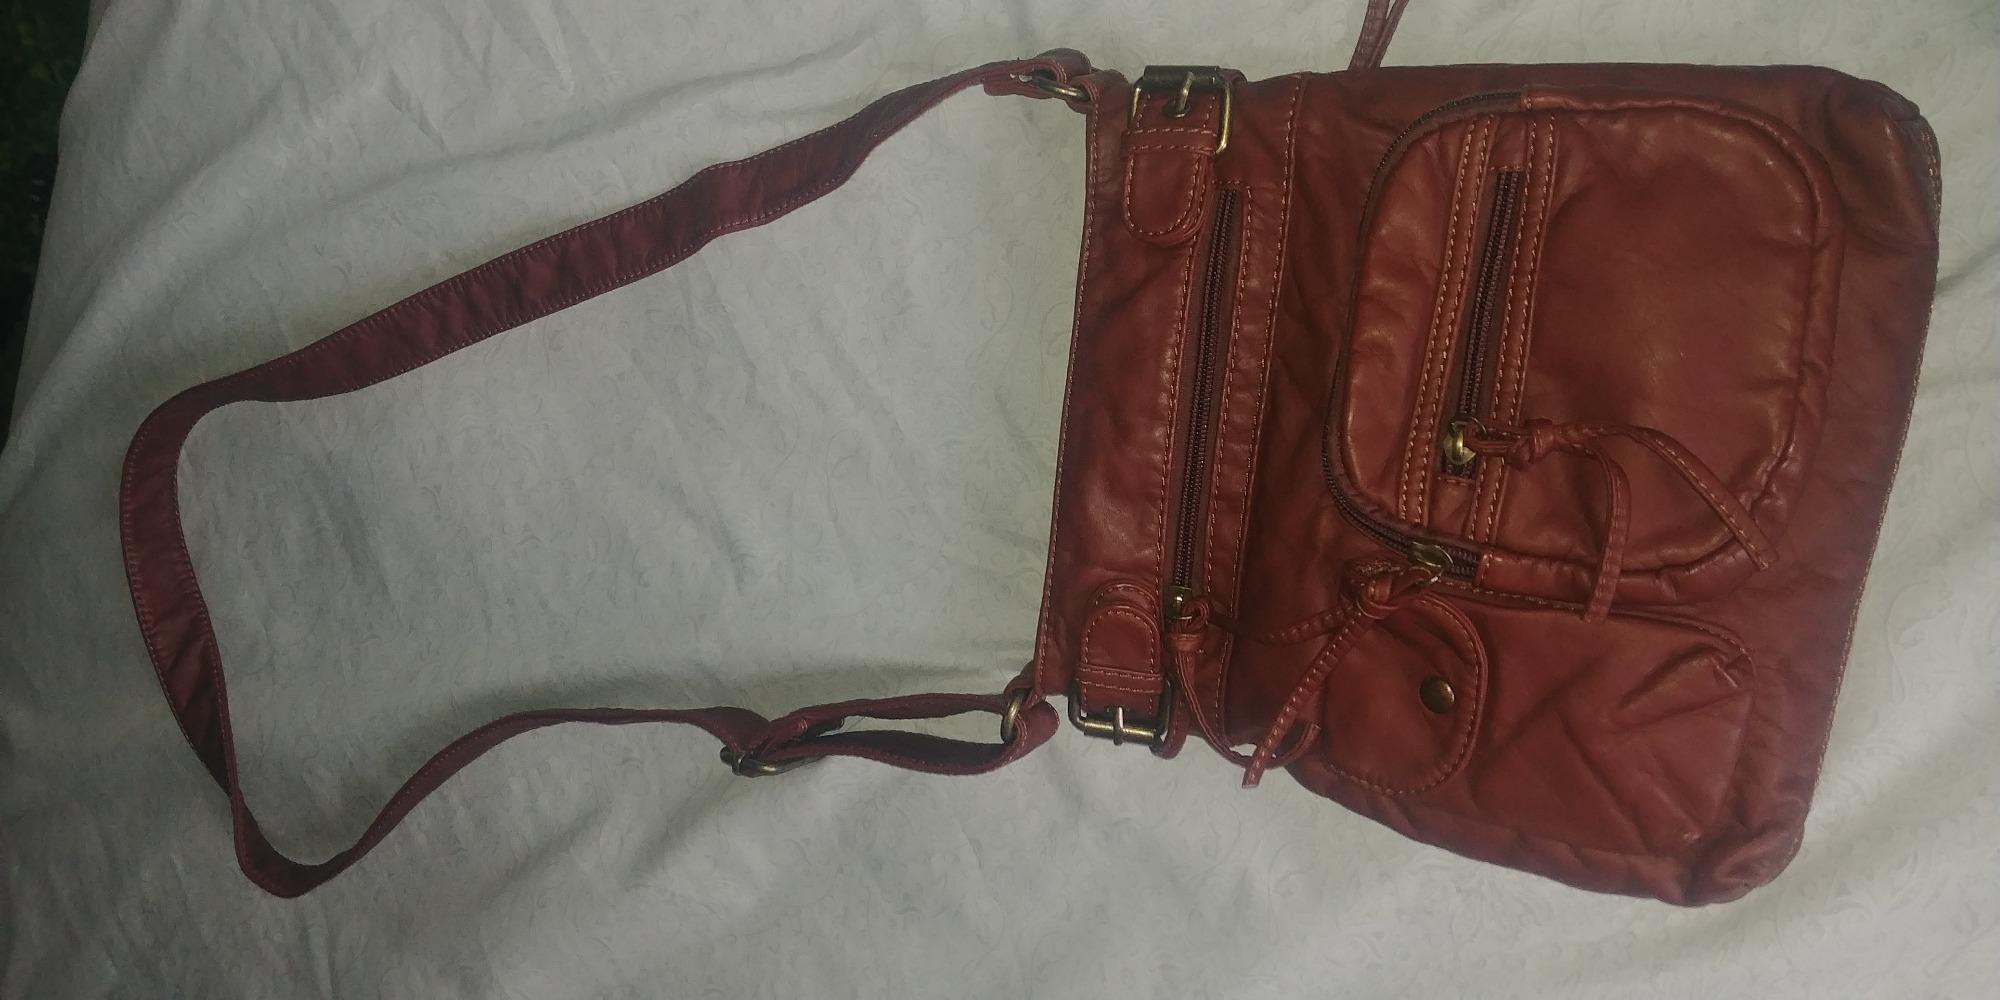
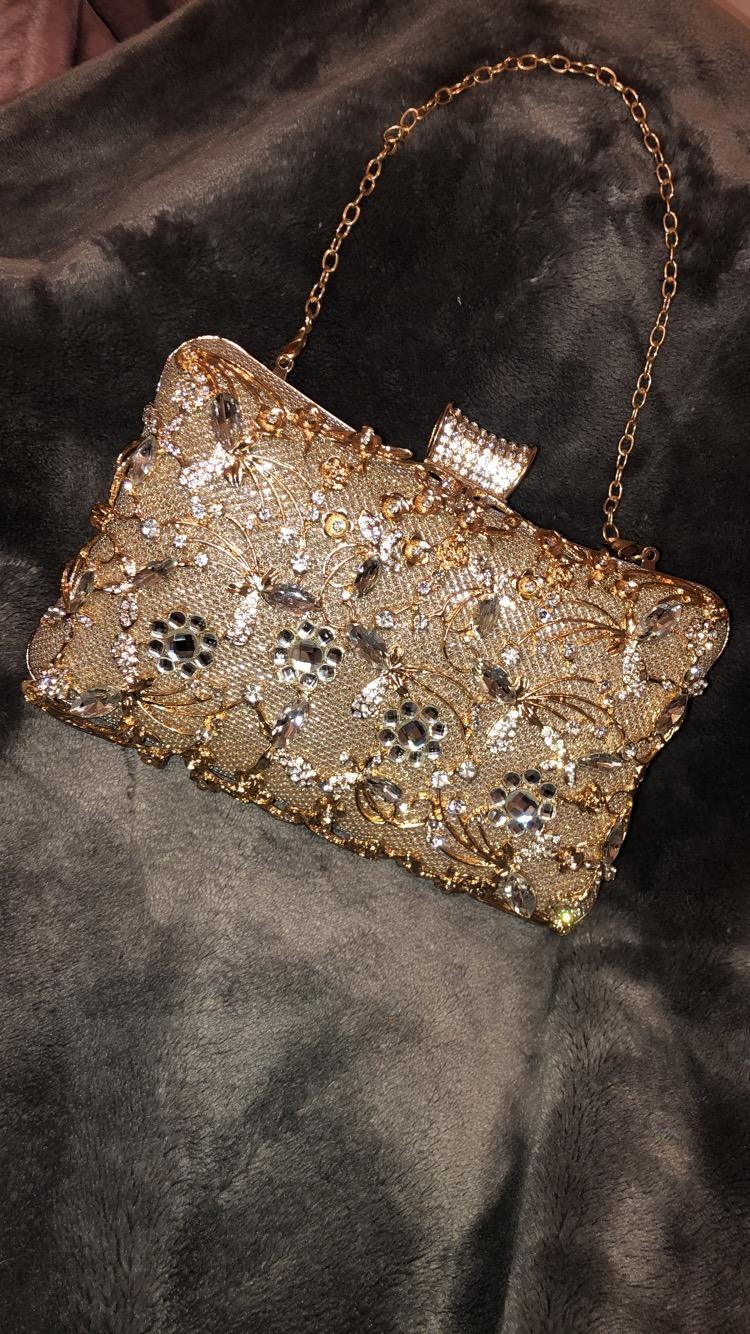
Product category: accessories_handbag
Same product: no